List of National Treasures of Japan (writings: Japanese books)

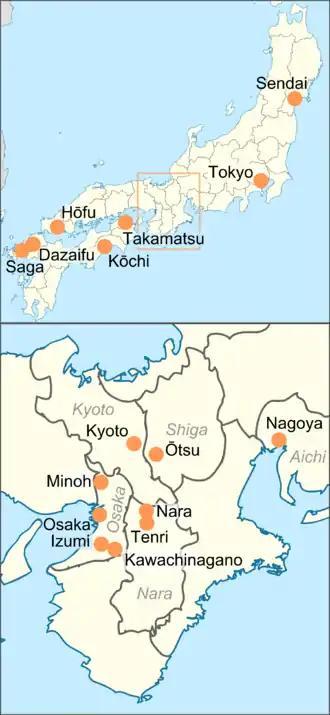
Map showing the location of Japanese book writings National Treasures in Japan

The table's columns (except for "Remarks" and "Image") are sortable by pressing the arrows symbols. The following gives an overview of what is included in the table and how the sorting works.